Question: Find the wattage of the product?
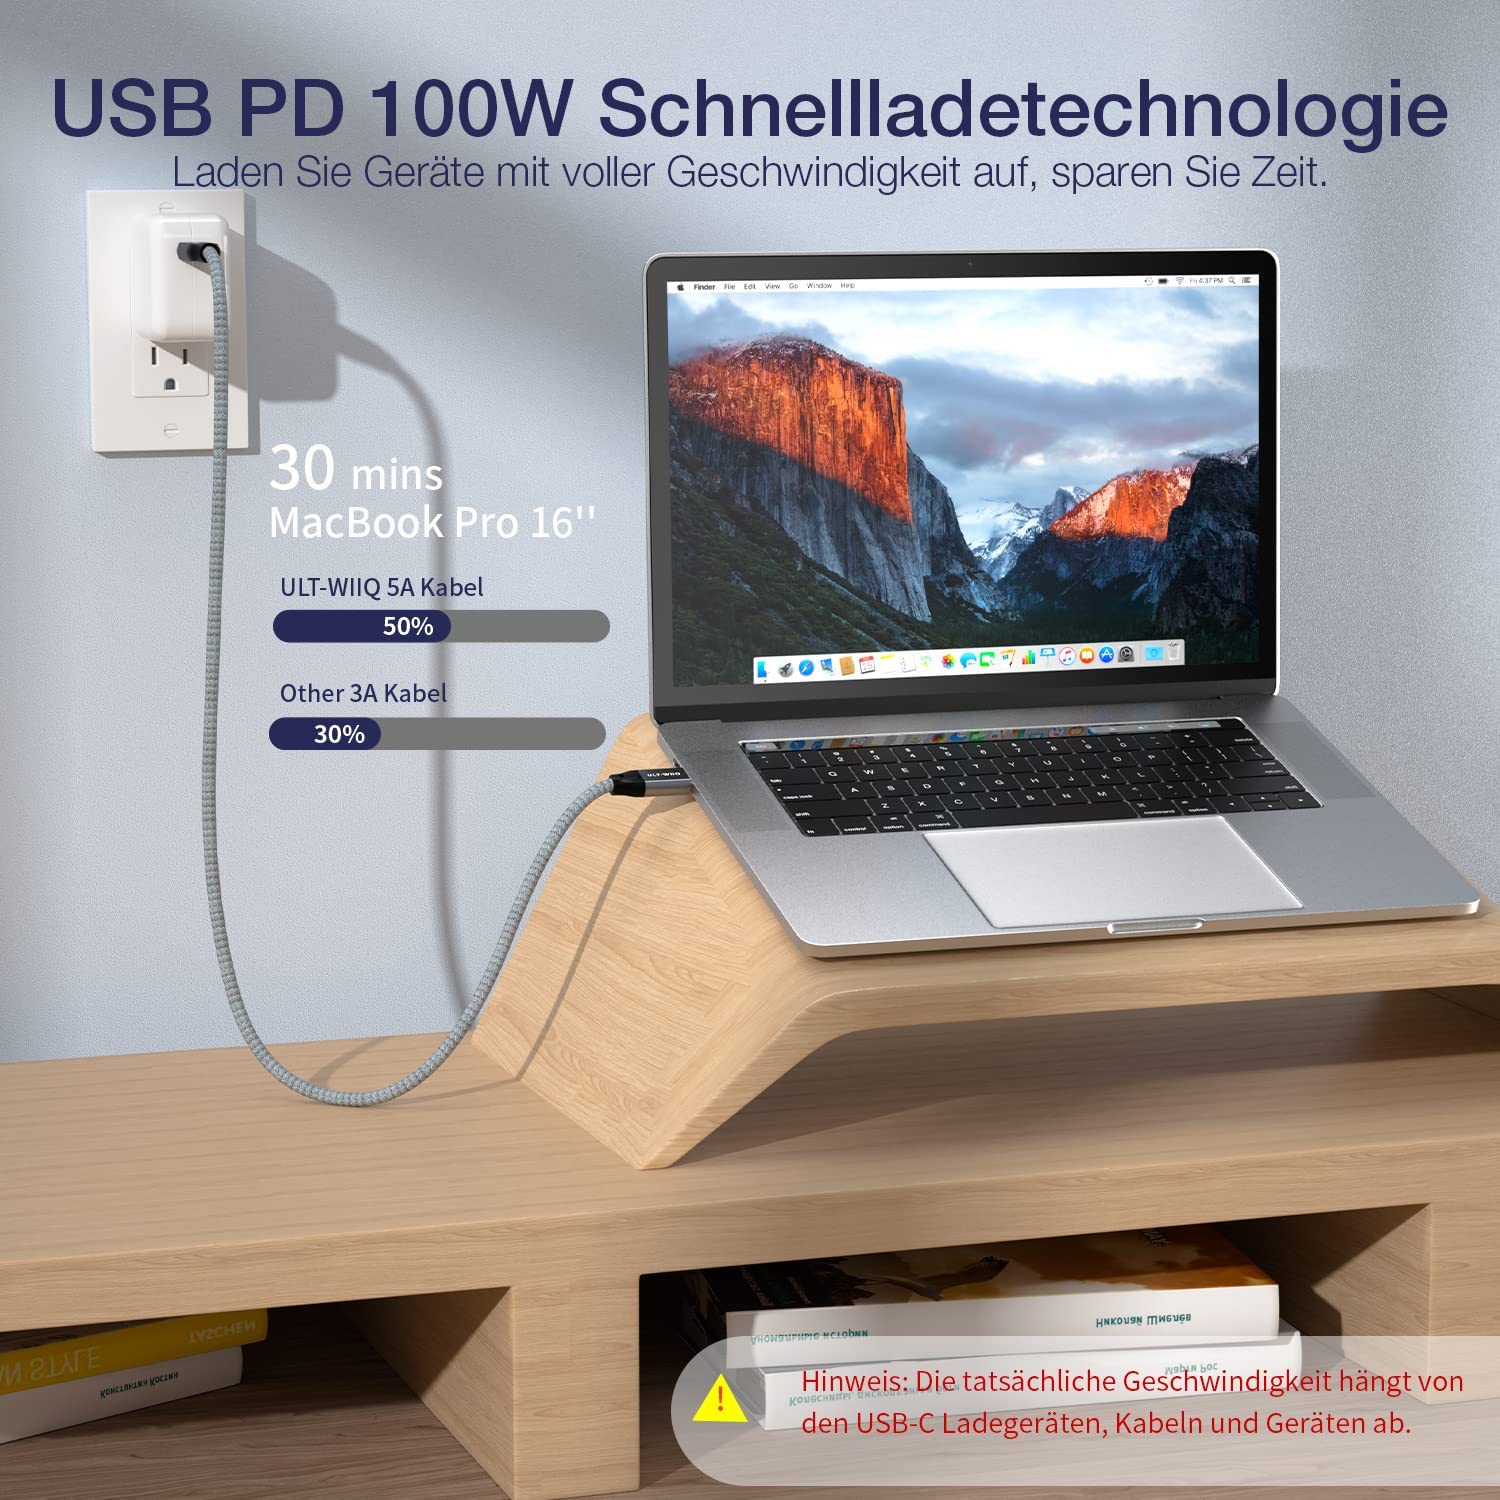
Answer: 100.0 watt